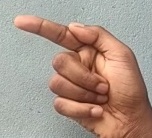
ASL sign: G